Old Cathedral of Lleida

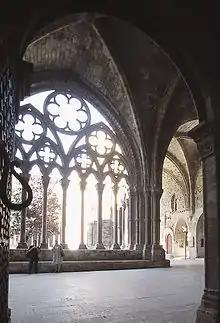
The cloister.

The Cathedral of St. Mary of la Seu Vella (Catalan and Spanish: "Catedral de Santa Maria de la Seu Vella", English: "St. Mary of the Old —Bishop— Seat") is the former cathedral church of the Roman Catholic Diocese of Lleida, in Lleida, Catalonia, Spain, located on top of Lleida hill.